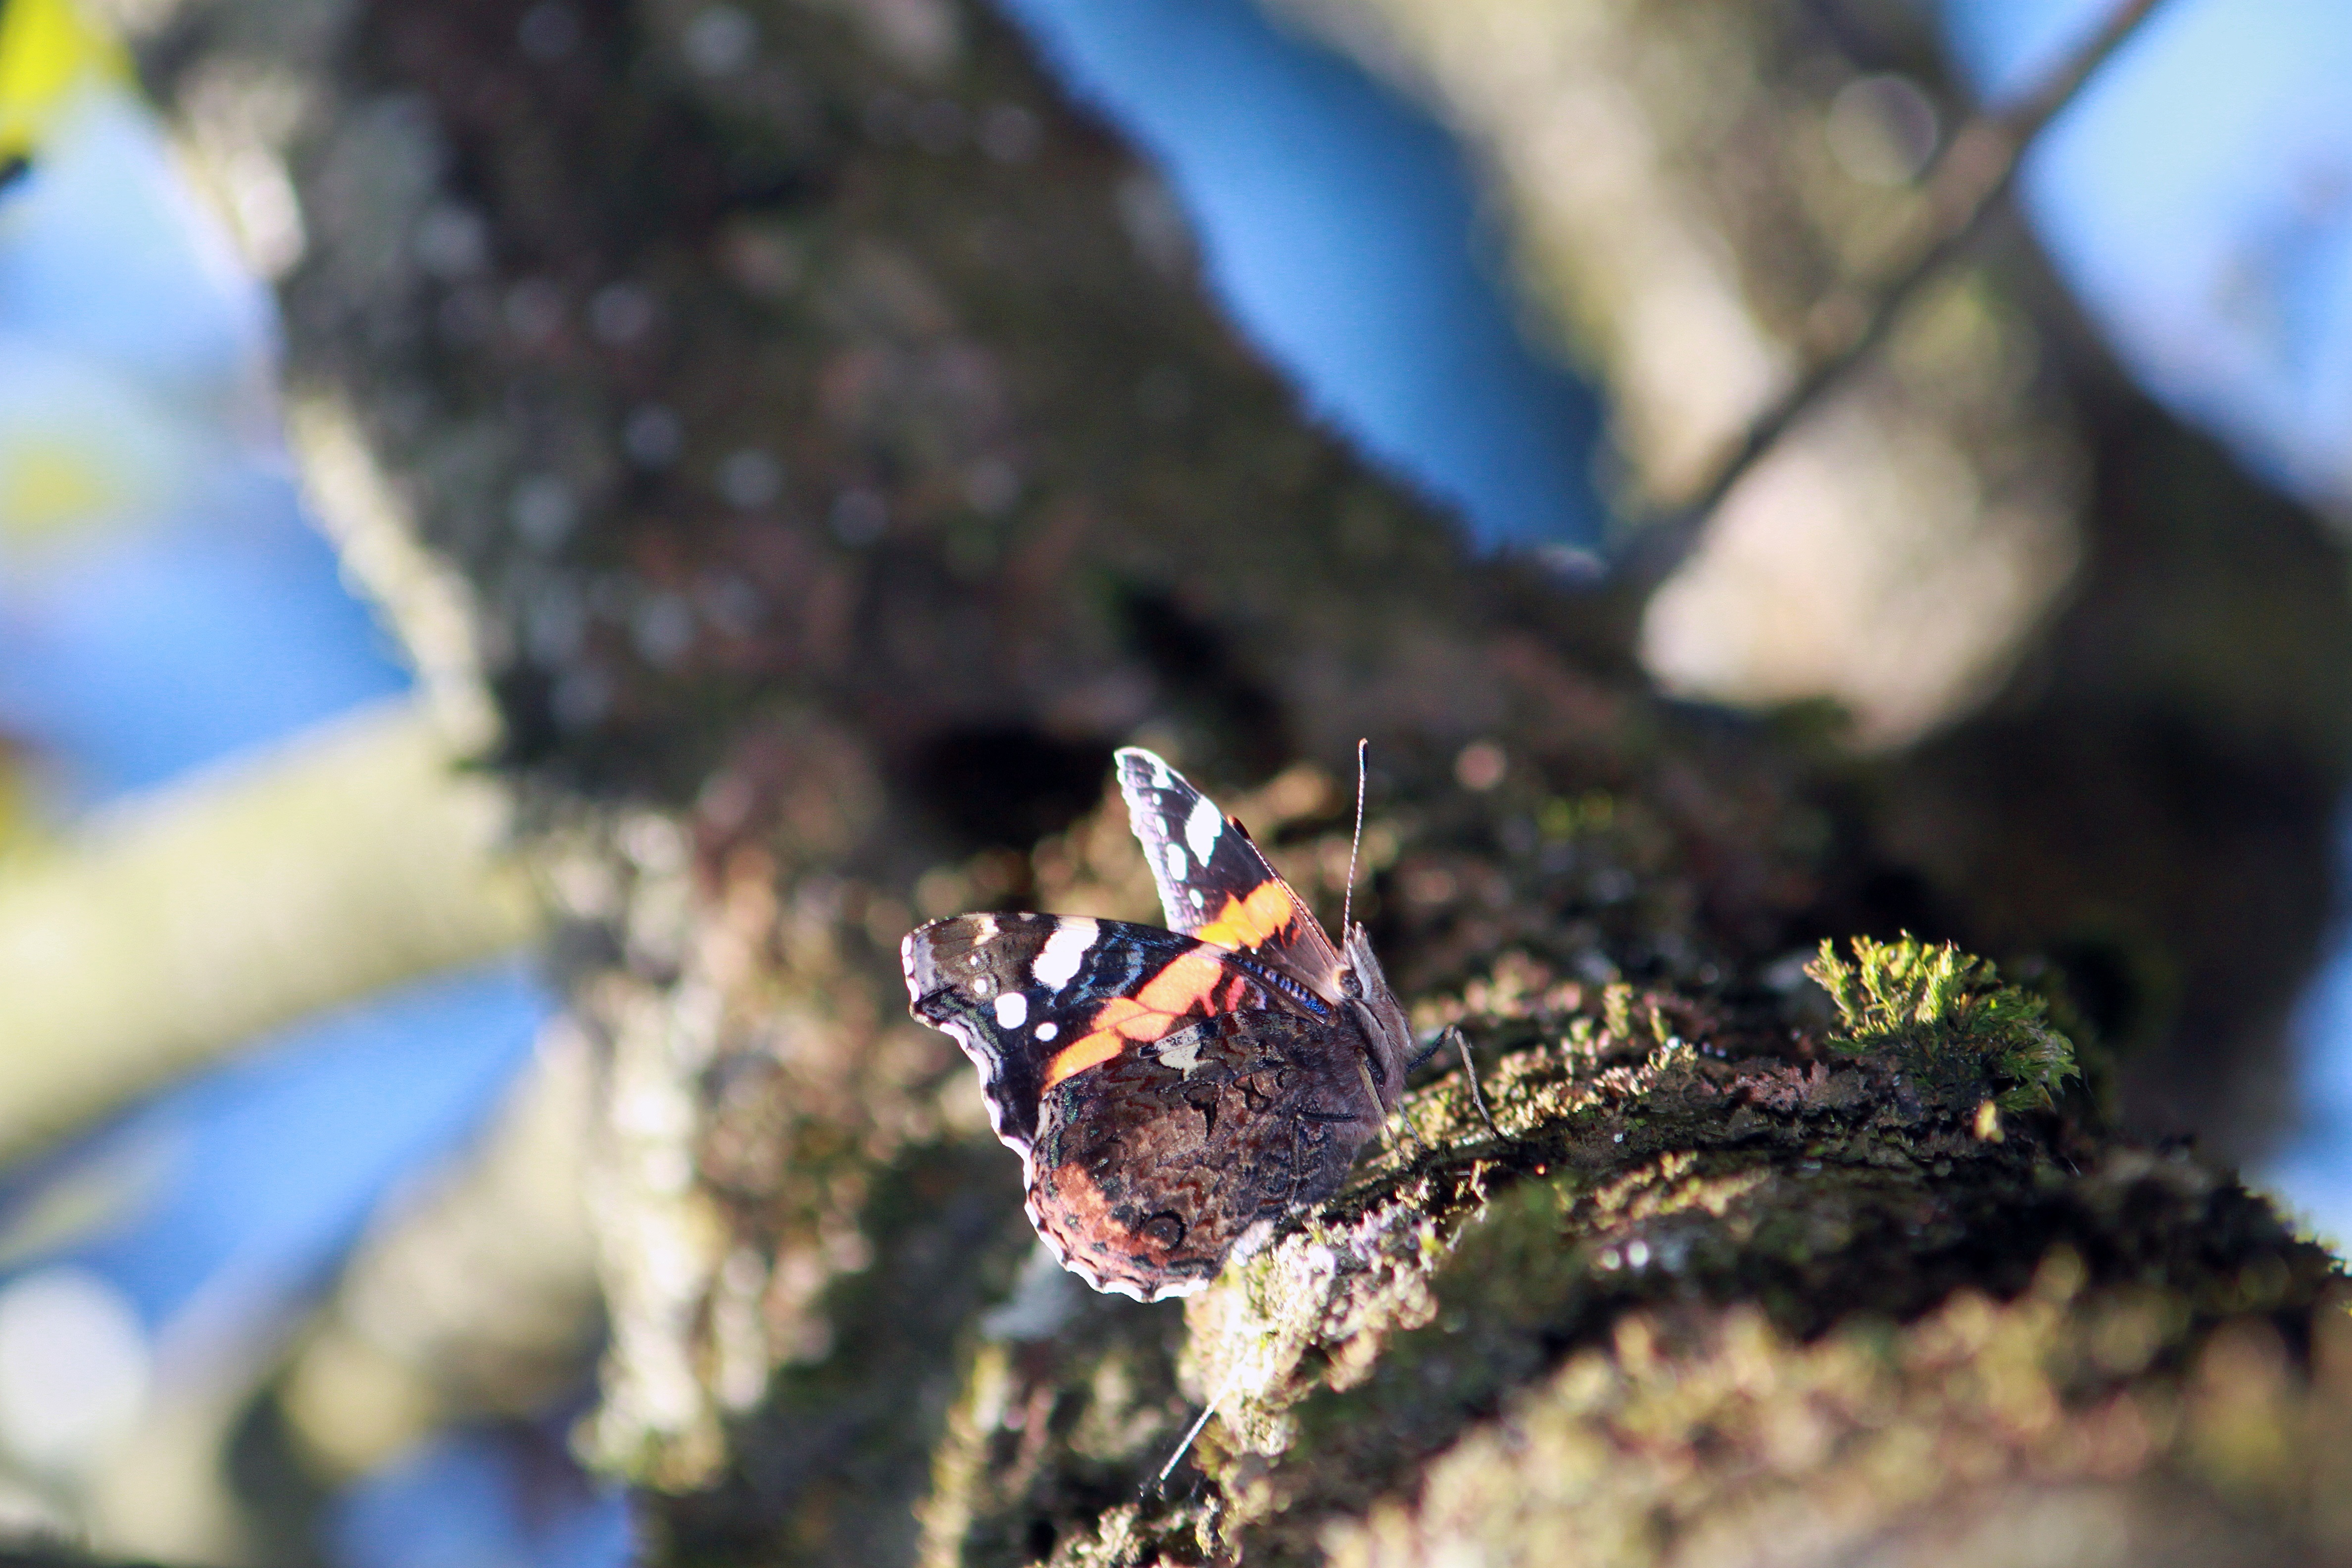
nature, photography, leaf, flower, france, wildlife, environment, orange, insect, brown, butterfly, colorful, flora, fauna, invertebrate, close up, beautiful, macro photography, guarden